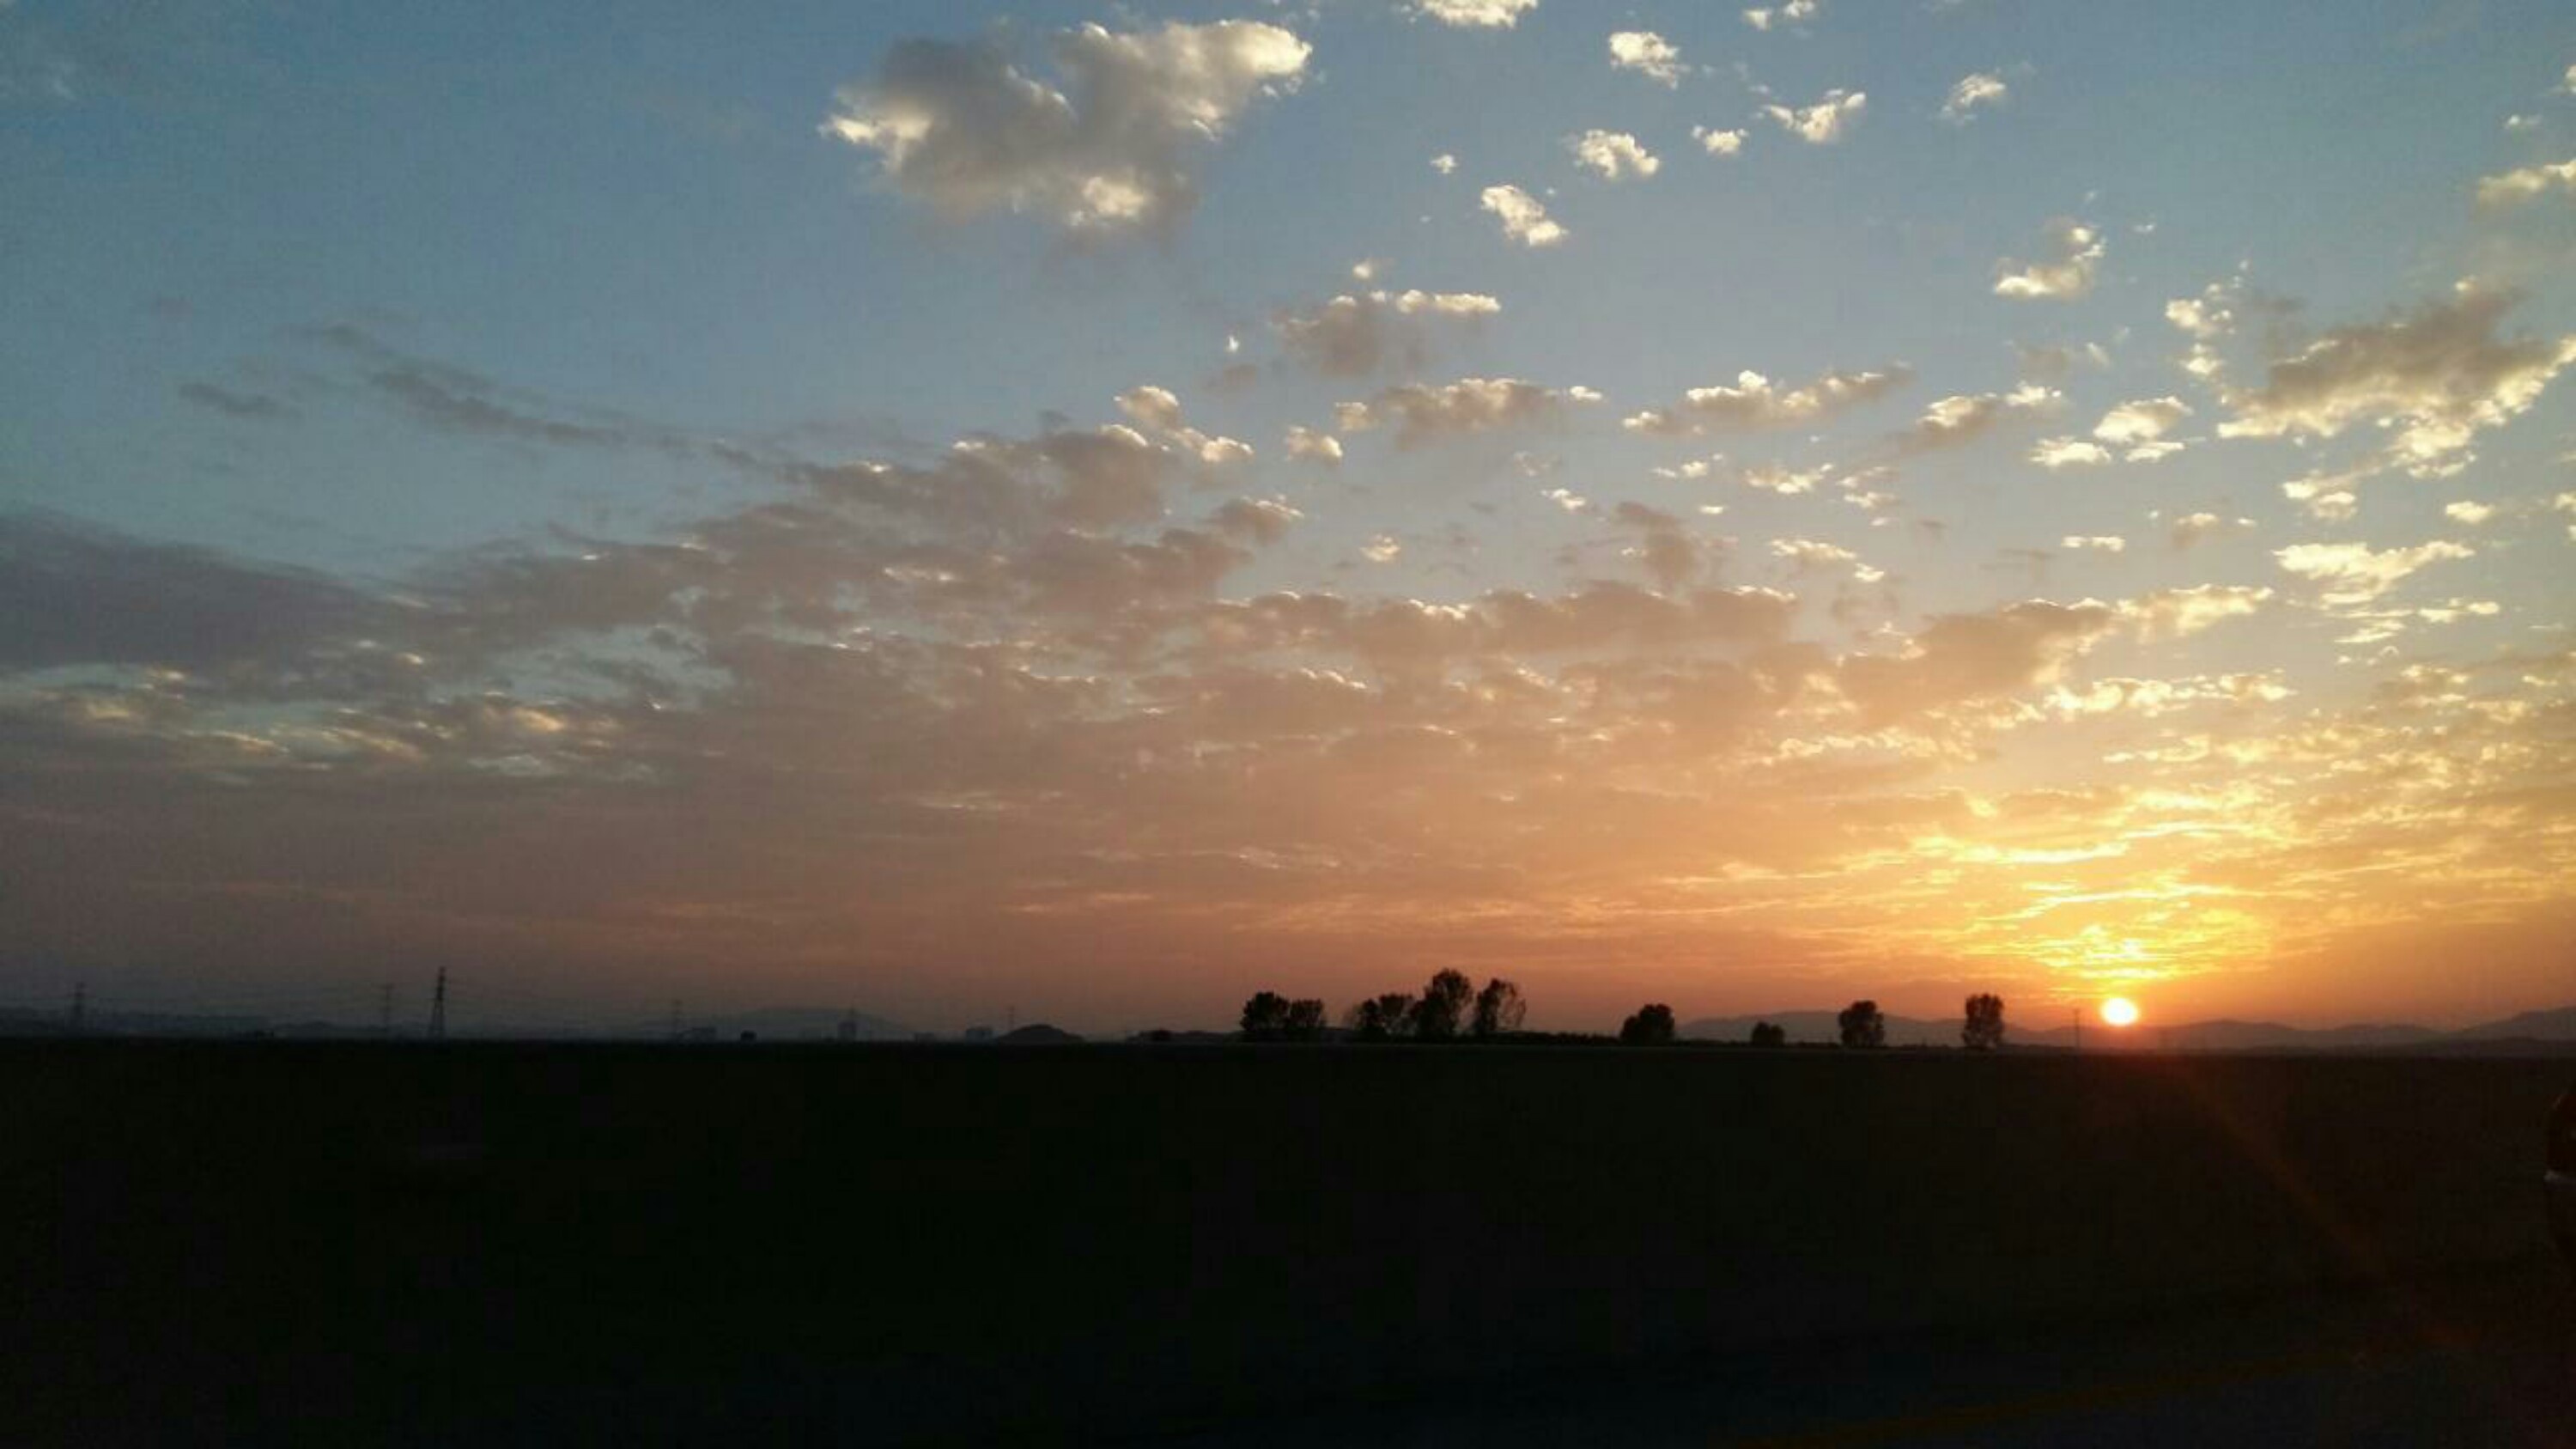
horizon, cloud, sky, sun, sunrise, sunset, sunlight, morning, dawn, atmosphere, dusk, evening, afterglow, red sky at morning